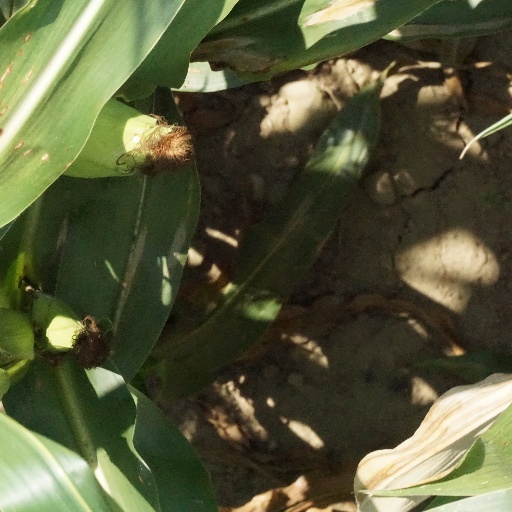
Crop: maize; corn